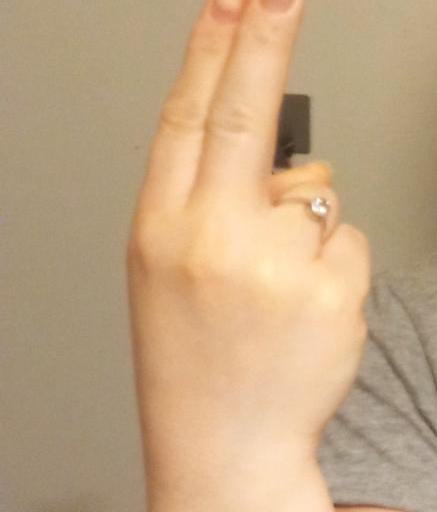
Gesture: two_up_inverted